Ivano Fossati

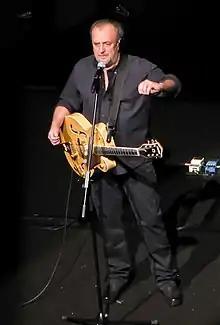
Fossati at Teatro degli Arcimboldi, Milan, Italy, 2010

Ivano Alberto Fossati (born 21 September 1951) is an Italian pop singer from Genoa. He was a member of the progressive rock group Delirium and has worked with Fabrizio De André, Riccardo Tesi, Anna Oxa, Mia Martini, Ornella Vanoni, Shirley Bassey, Francesco De Gregori, Menudo and Mina.